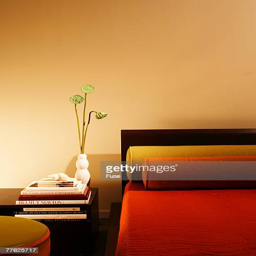
books , a shell and a plant are kept on the table near the bed